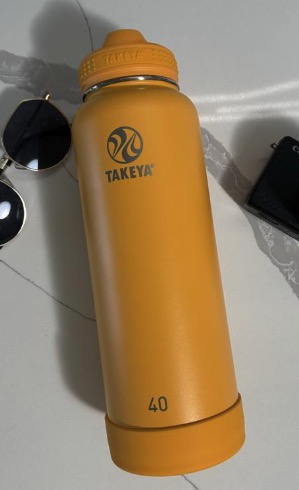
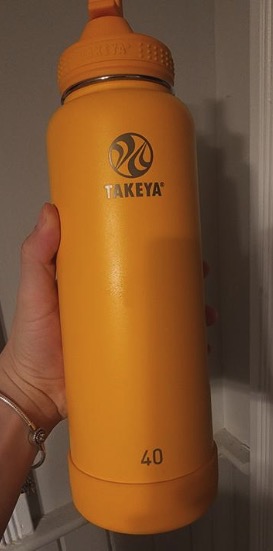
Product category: misc
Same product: yes